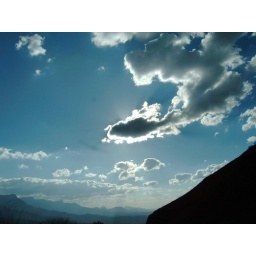
clouds in the sky